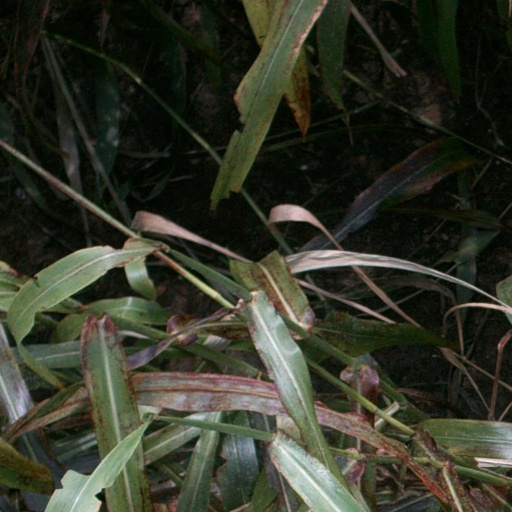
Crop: sorghum